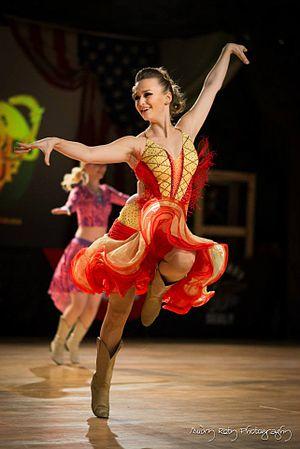
World Championship 2014, Kalkar, Lilt.
La line dance est un type de danse en ligne qui correspond à la répétition d'une chorégraphie en changeant de sens, c'est-à-dire que la chorégraphie se répète face à quatre murs différents. La line dance est dérivée de la country line dance, appelée plus couramment country dance.